Worse Things Waiting

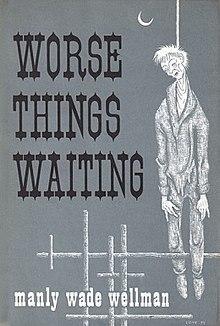
Dust-jacket from the first edition

Worse Things Waiting is a collection of fantasy and horror short stories by American writer Manly Wade Wellman, with illustrations by Lee Brown Coye. It was released in 1973 by Carcosa in an edition of 2,867 copies, of which 536 pre-ordered copies were signed by the author and artist. Many of the stories originally appeared in the magazines "Weird Tales", "Strange Stories", "Unknown", and "Fantasy and Science Fiction".